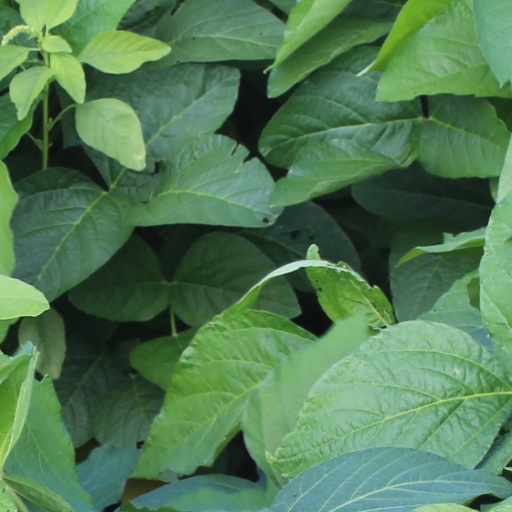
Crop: soybean